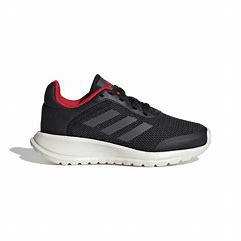
Brand: Adidas
Model: Tensaur Run